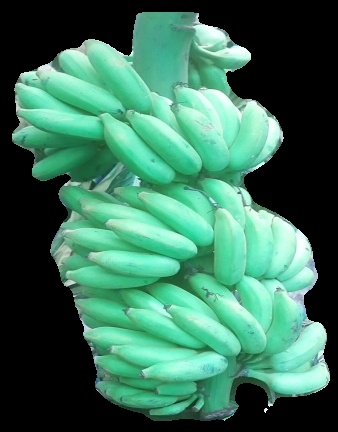
Variety: elakki-bale
Grade: grade1